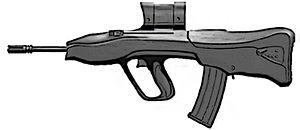
Le CR-21 est un fusil d'assaut de fabrication sud-africaine.